Newberry Township, Pennsylvania

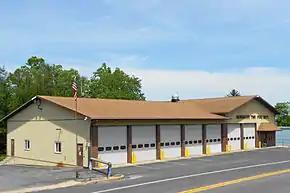
Township Fire Department

As of the census of 2000, there were 14,332 people, 5,399 households, and 4,097 families residing in the township. The population density was . There were 5,706 housing units at an average density of . The racial makeup of the township was 97.29% White, 0.82% African American, 0.13% Native American, 0.50% Asian, 0.04% Pacific Islander, 0.38% from other races, and 0.84% from two or more races. Hispanic or Latino of any race were 1.49% of the population.